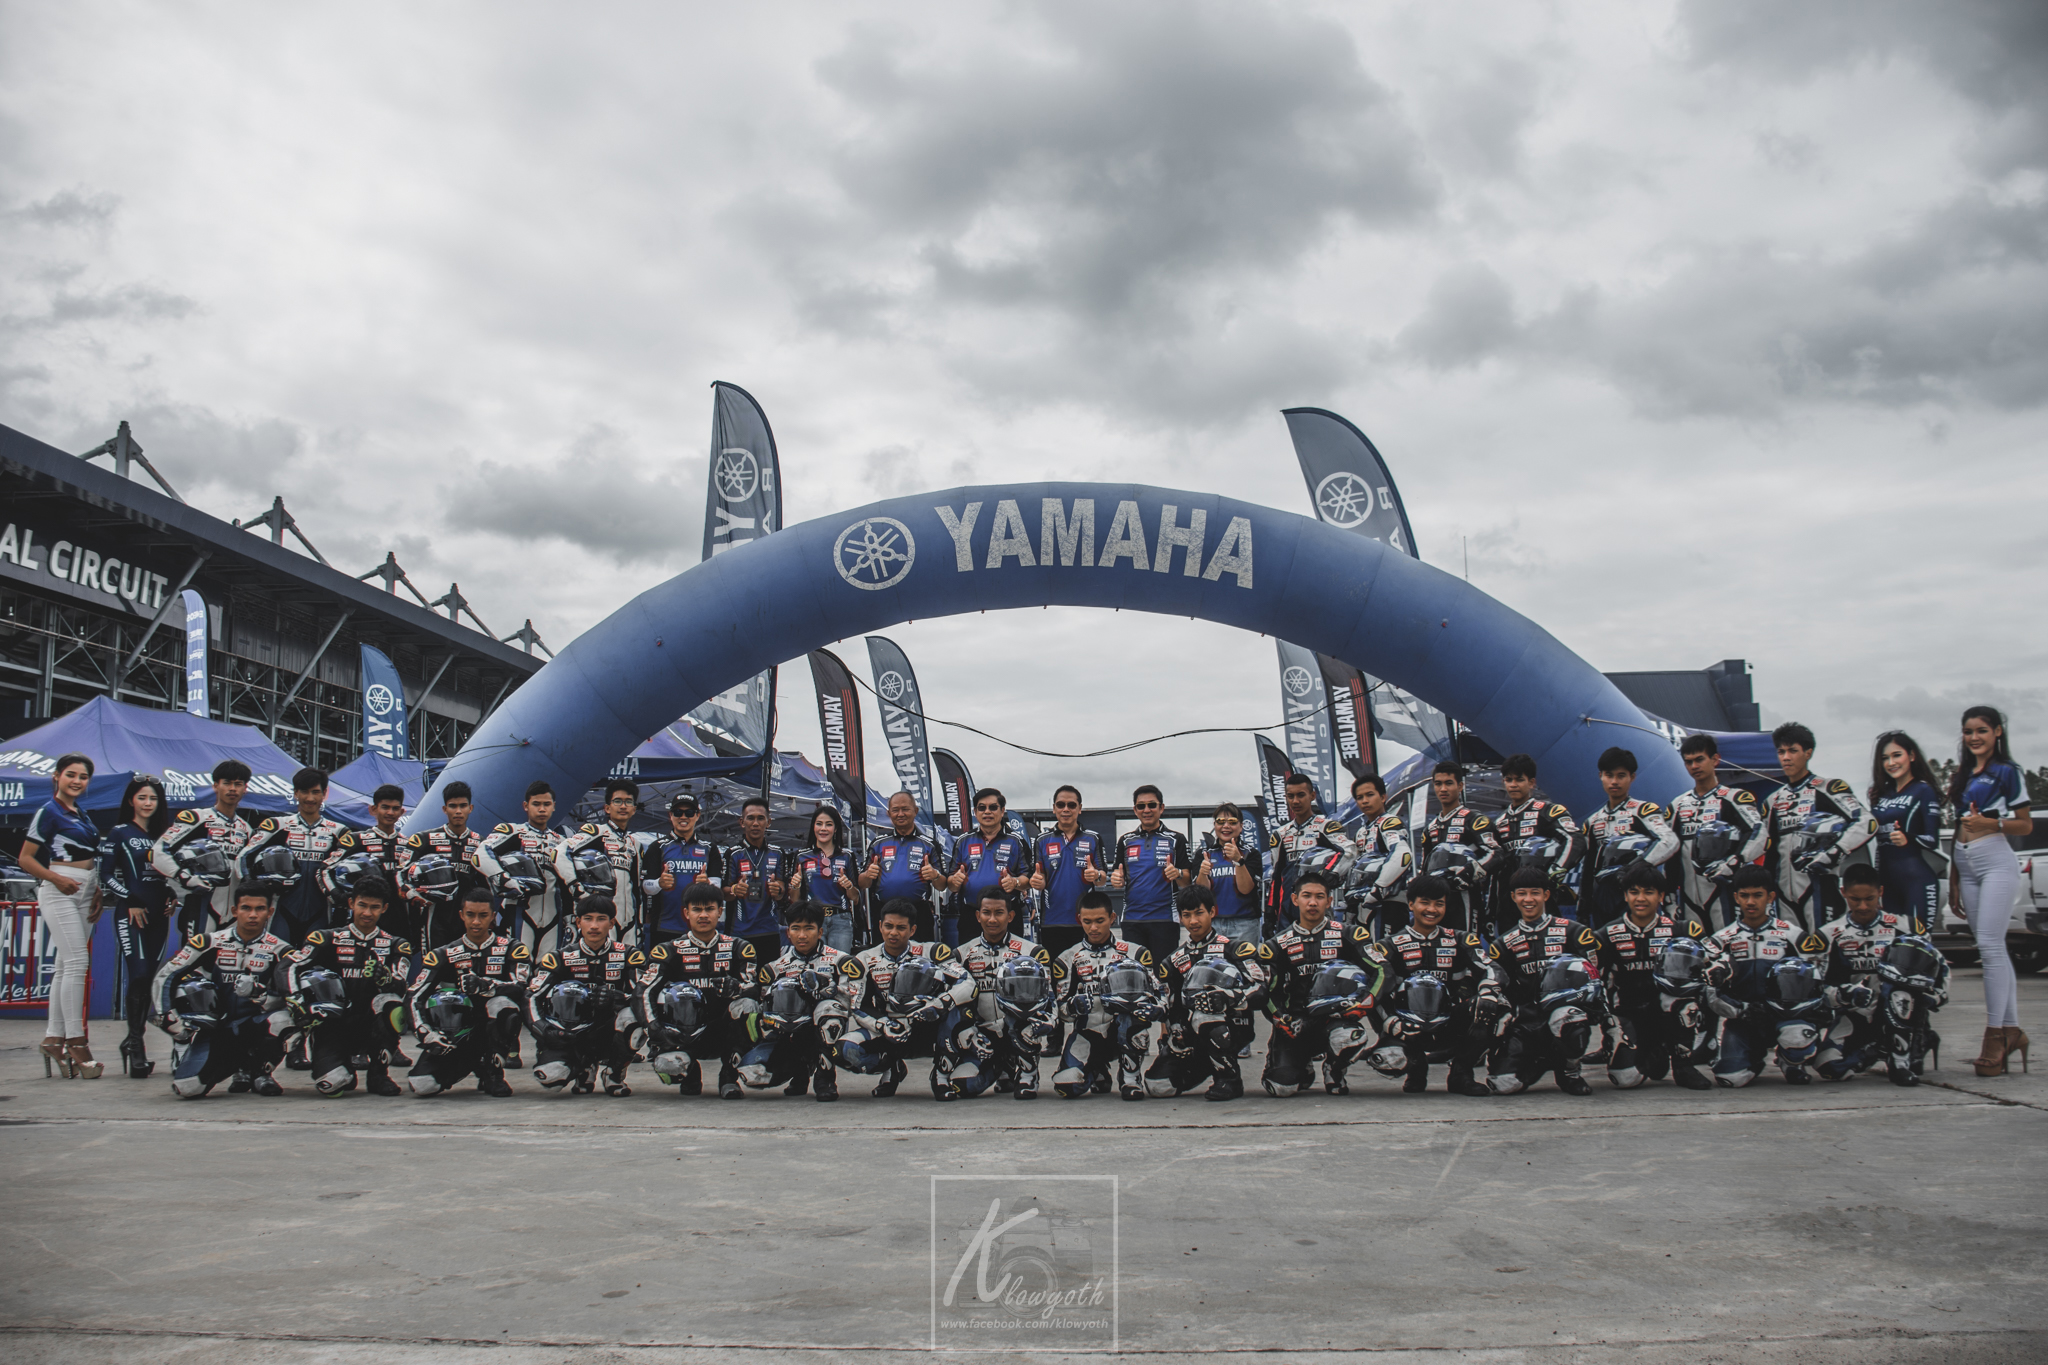
nature, crowd, architecture, vehicle, stadium, sport venue, metal